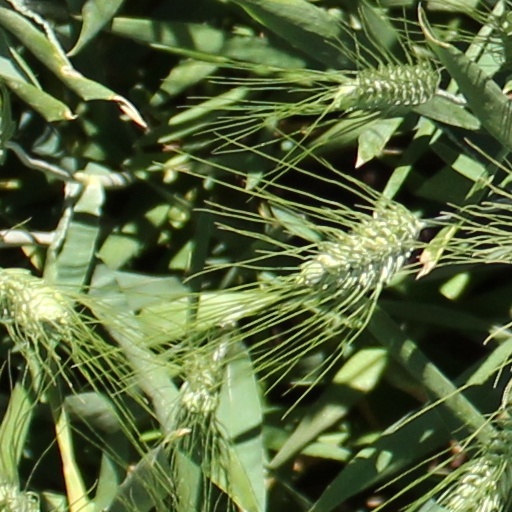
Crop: wheat